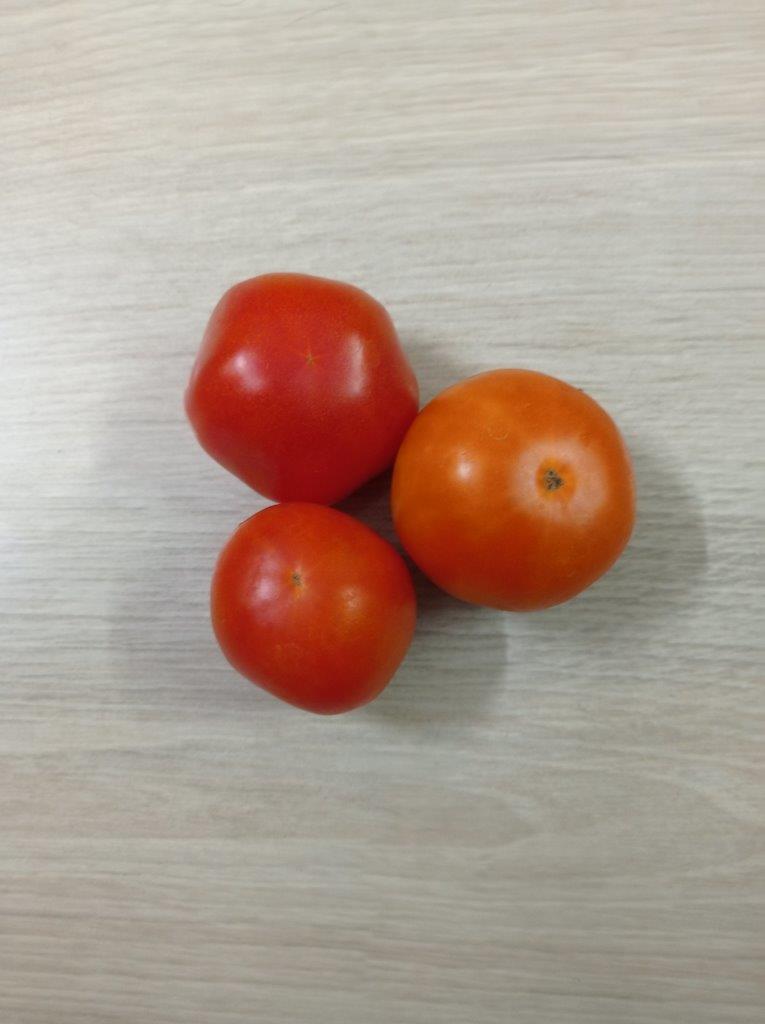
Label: Fresh